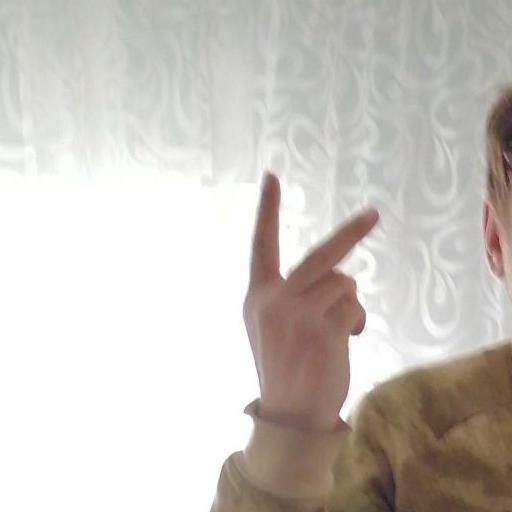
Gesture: peace_inverted